Contaminated haemophilia blood products

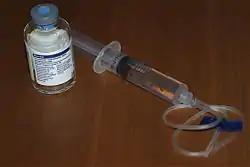
Concentrated form of Factor VIII

In 1981 concern was growing over an unidentified infectious disease associated with immune system collapse that would later become known as AIDS. In the U.S. it was found mostly in homosexual men and intravenous drug users, while in France a more diverse group of patients was affected. On July 16, 1982, the United States Centers for Disease Control and Prevention (CDC) reported that three hemophiliacs had acquired the disease. Epidemiologists started to believe that the disease was being spread through blood products, with grave implications for hemophiliacs who had routinely been treated with concentrate made from large pools of donated plasma, much of which was collected by commercial paid-donor plasmapheresis prior to routine HIV testing, often in U.S. cities that had large numbers of homosexuals and intravenous drug users and in some U.S. prisons and underdeveloped countries during the four or five years of the late 1970s through early 1980s before AIDS was discovered and recognized as a public health concern.